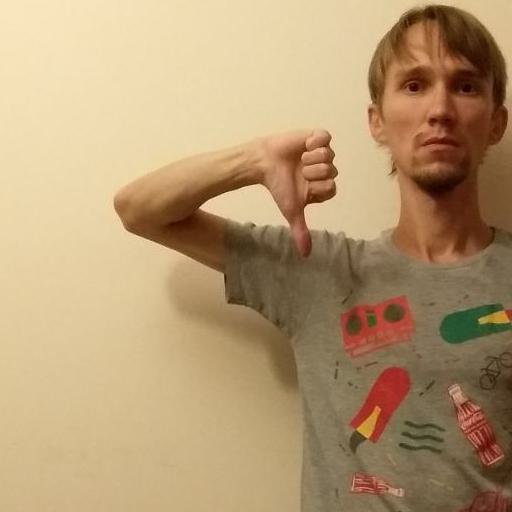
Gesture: dislike